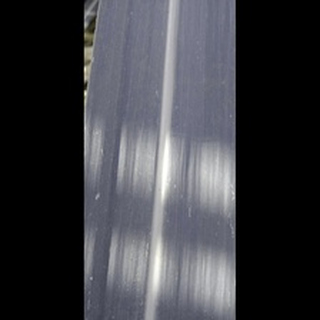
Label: healthy_sugarcane